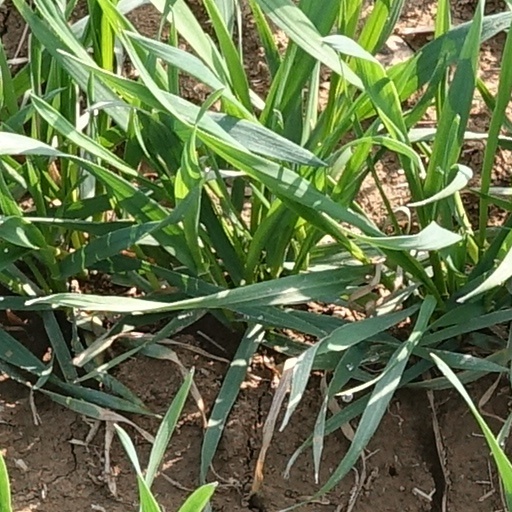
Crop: wheat